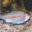
Label: trout